Ikejiri-ōhashi Station

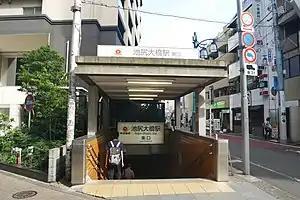
East exit, 2019

is a railway station on the Tokyu Den-en-toshi Line extending through Setagaya, Tokyo and Meguro, Tokyo, Japan. It is operated by the private railway operator Tokyu Corporation. Ikejiri-ōhashi station is the easternmost station in Setagaya. The station number is DT-02.